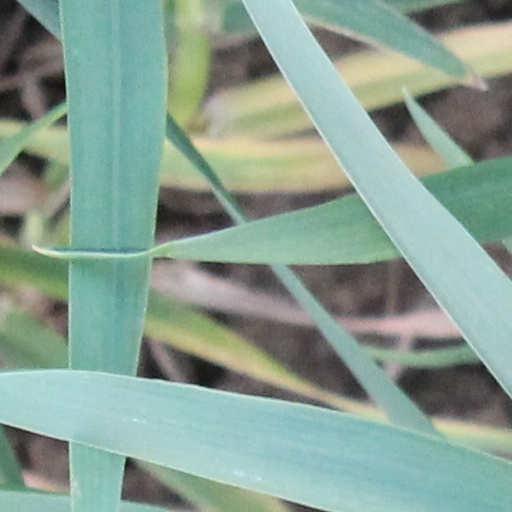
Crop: wheat